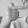
ASL letter: T